Ridley, Cheshire

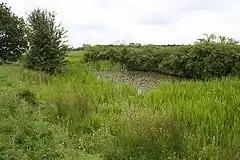
Pond on top of the hill in the east of the parish

The River Weaver runs north–south through the west of the civil parish and the River Gowy runs east–west along part of its northern border. Both rivers are close to their sources in the Peckforton Hills, which rise to the north west of Ridley. There is a low hill in the east of the civil parish, with a high point of 127 m at , at the north part of Chesterton Wood. A mast and a covered reservoir are located on the top of the hill, and a trig point stands at , around 100 metres north of the reservoir, at an elevation of 125 metres. The ground slopes gently downwards towards the Weaver in the west of the civil parish, with a low point of around 90 metres.